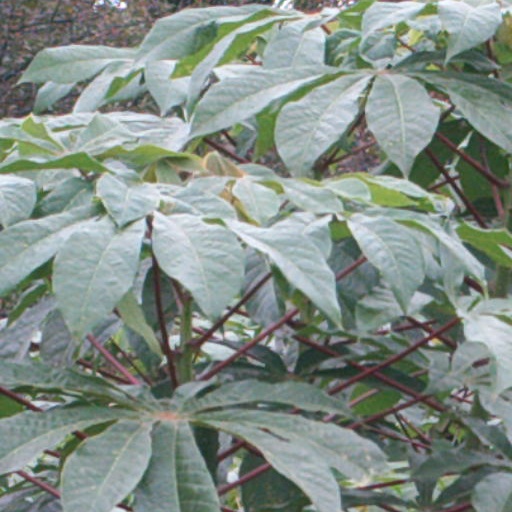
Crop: cassava